Answer in natural language. Consider the 3D positions of the objects in the scene and not just the 2D positions in the image. Is the centerpoint of  sleek black flatscreen smart tv (marked A) at a higher height than brown colour countertop lx (marked B)? Choose between the following options: yes or no
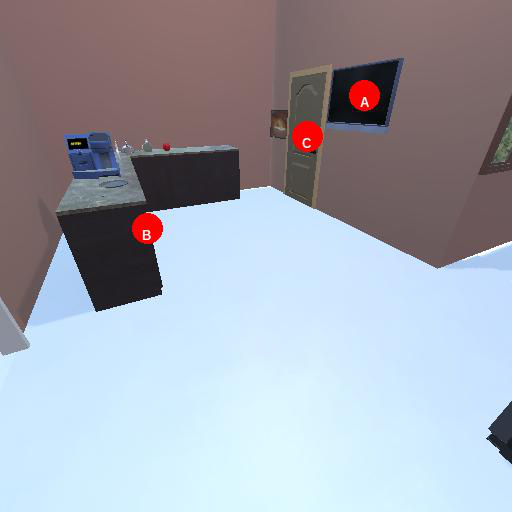
<answer>yes</answer>